Clan Campbell

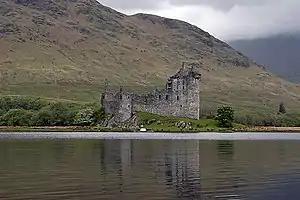
Kilchurn Castle, seat of the Campbells of Glenorchy.

The Campbells gave support to the Crown throughout the 15th century. By the end of the 15th century, the power of the Lords of the Isles (chiefs of Clan Donald), the Crown's most powerful rivals, had been broken, and the Campbells were the main power in the area. From this time onward, the Campbells acted as the central authority in the area; this transition of power might be the real cause of the ancient enmity between the Campbells and the MacDonalds.